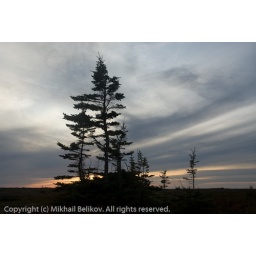
Group of trees at sunset against clouds on an island in Hudson Bay, Canada